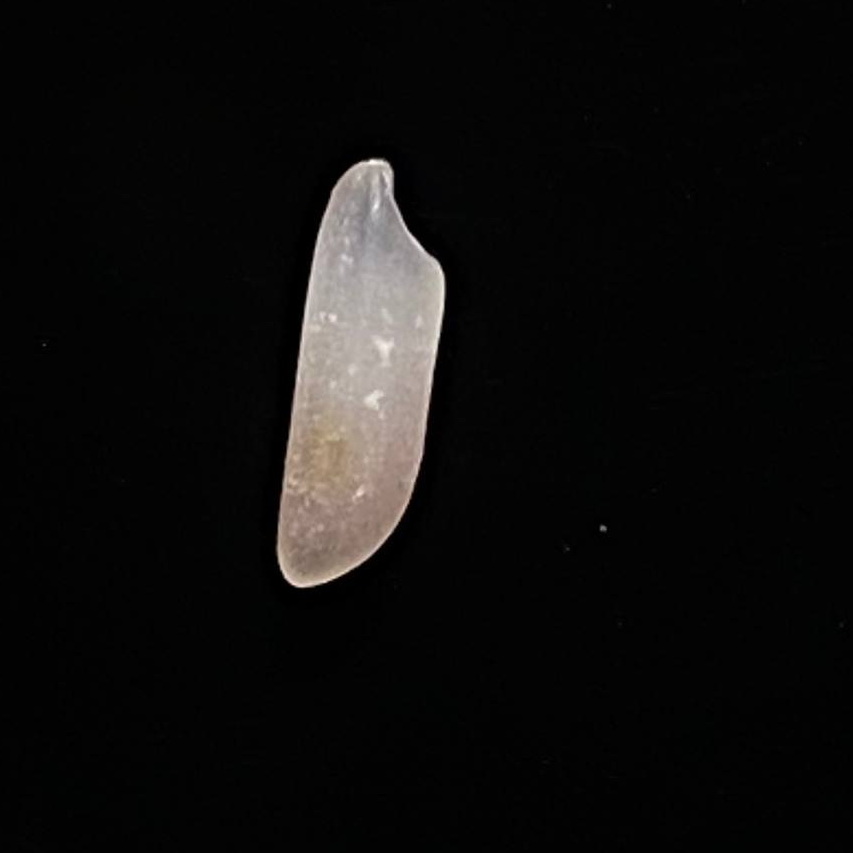
Rice variety: Shampakatari